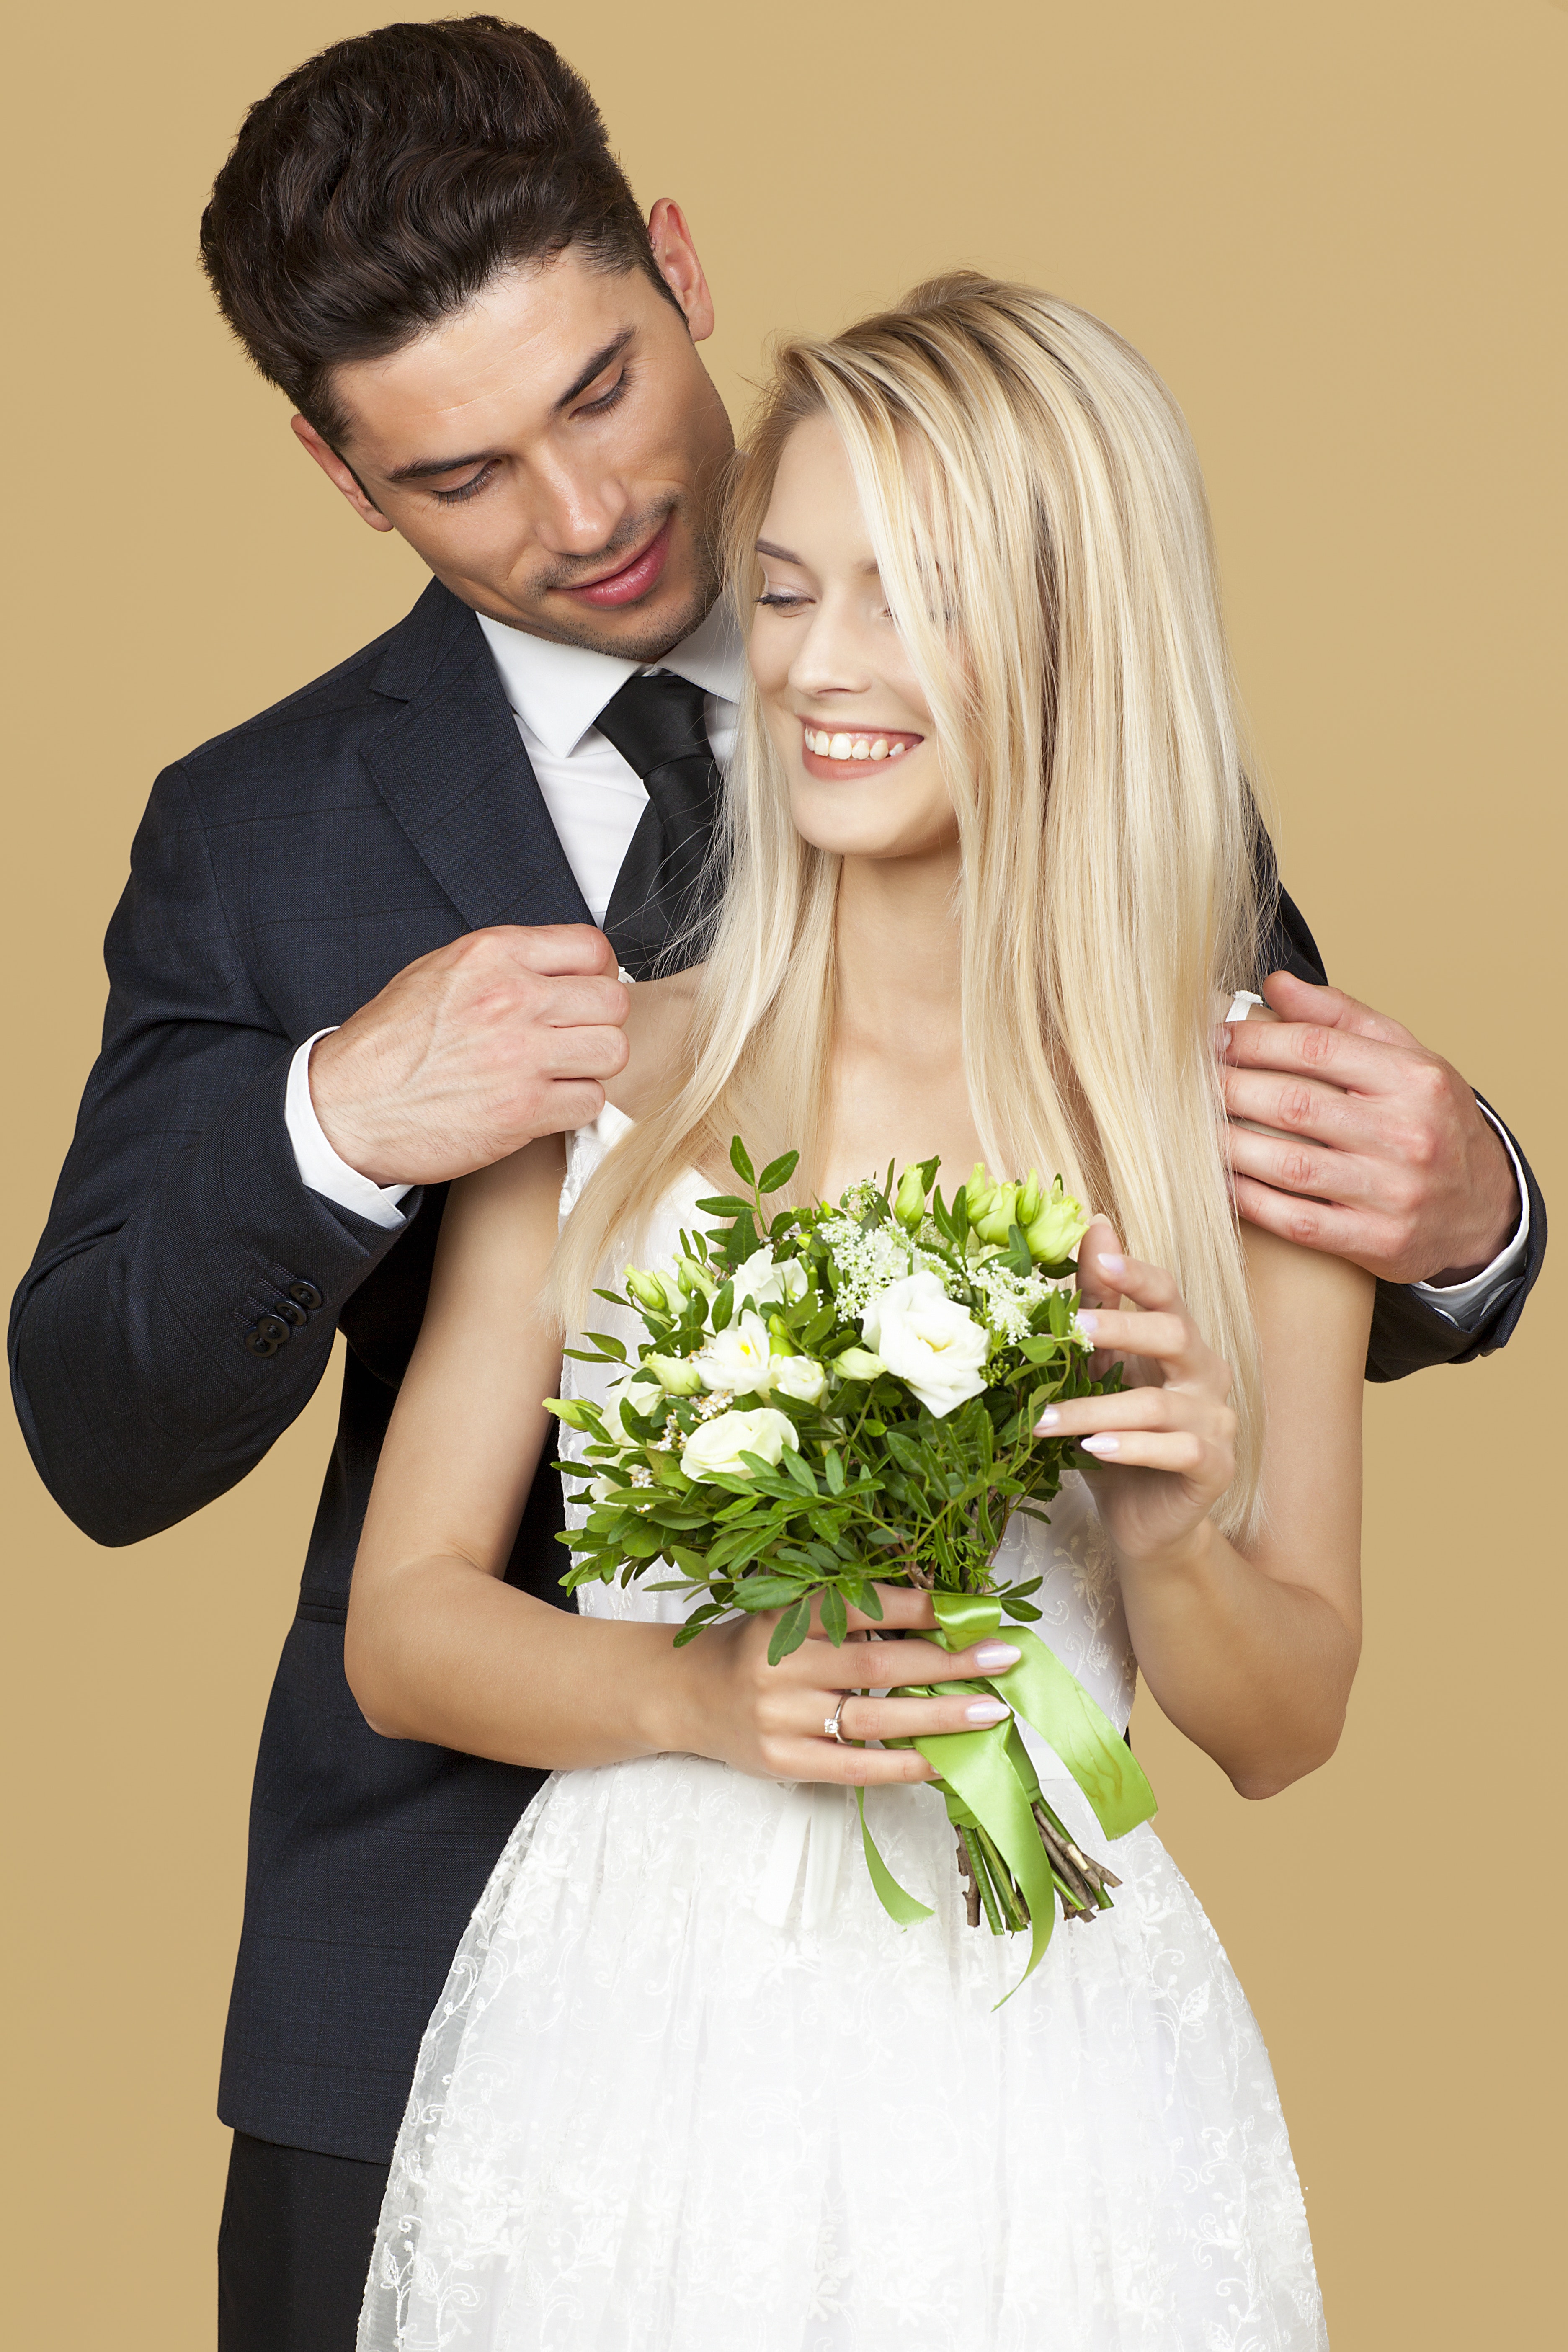
bouquet, photograph, facial expression, formal wear, flower, flower arranging, smile, romance, plant, floristry, happy, bride, ceremony, gesture, dress, interaction, floral design, photography, love, event, wedding ceremony supply, wedding dress, cut flowers, gown, suit, bridal clothing, finger, wedding, veil